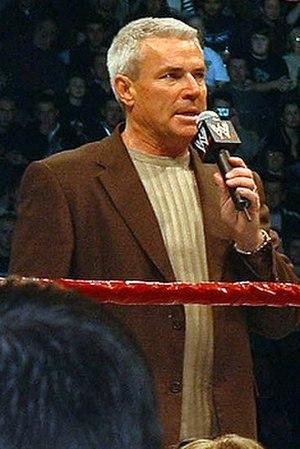
WWE 2K est une série de jeux vidéo de catch basée sur la promotion et franchise professionnelle World Wrestling Entertainment actuellement développée et éditée par les compagnies de jeux vidéo Yuke's et Take-Two.
Les Monday Night Wars est la période s'étendant du catch professionnel du 4 septembre 1995 au 26 mars 2001, qui voyait l'émission WWF Monday Night RAW être en compétition face à l'émission WCW Monday Nitro dans la bataille des audiences.
Eric Bischoff est une personnalité du catch connue pour avoir été le président de la World Championship Wrestling de 1997 à 2001 et pour avoir incarné plus tard le rôle de manager général de la division Raw de la World Wrestling Entertainment. Il reviendra en 2019 dans cette compagnie pour devenir Directeur exécutif de SmackDown mais il quittera son poste quelques mois après.